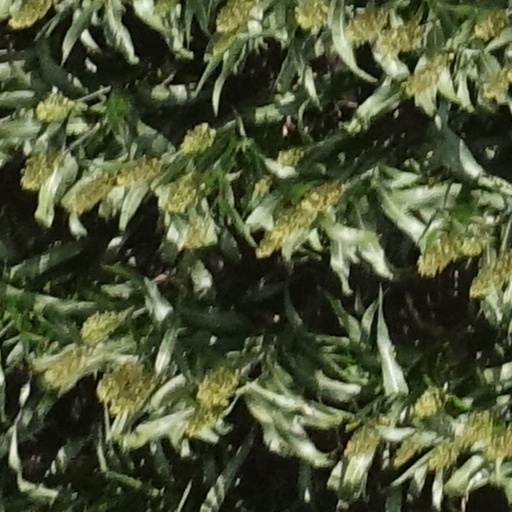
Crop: sorghum